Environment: lab
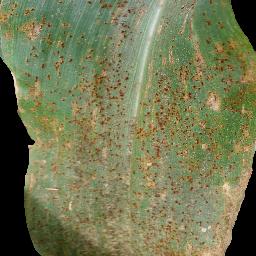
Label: common_rust